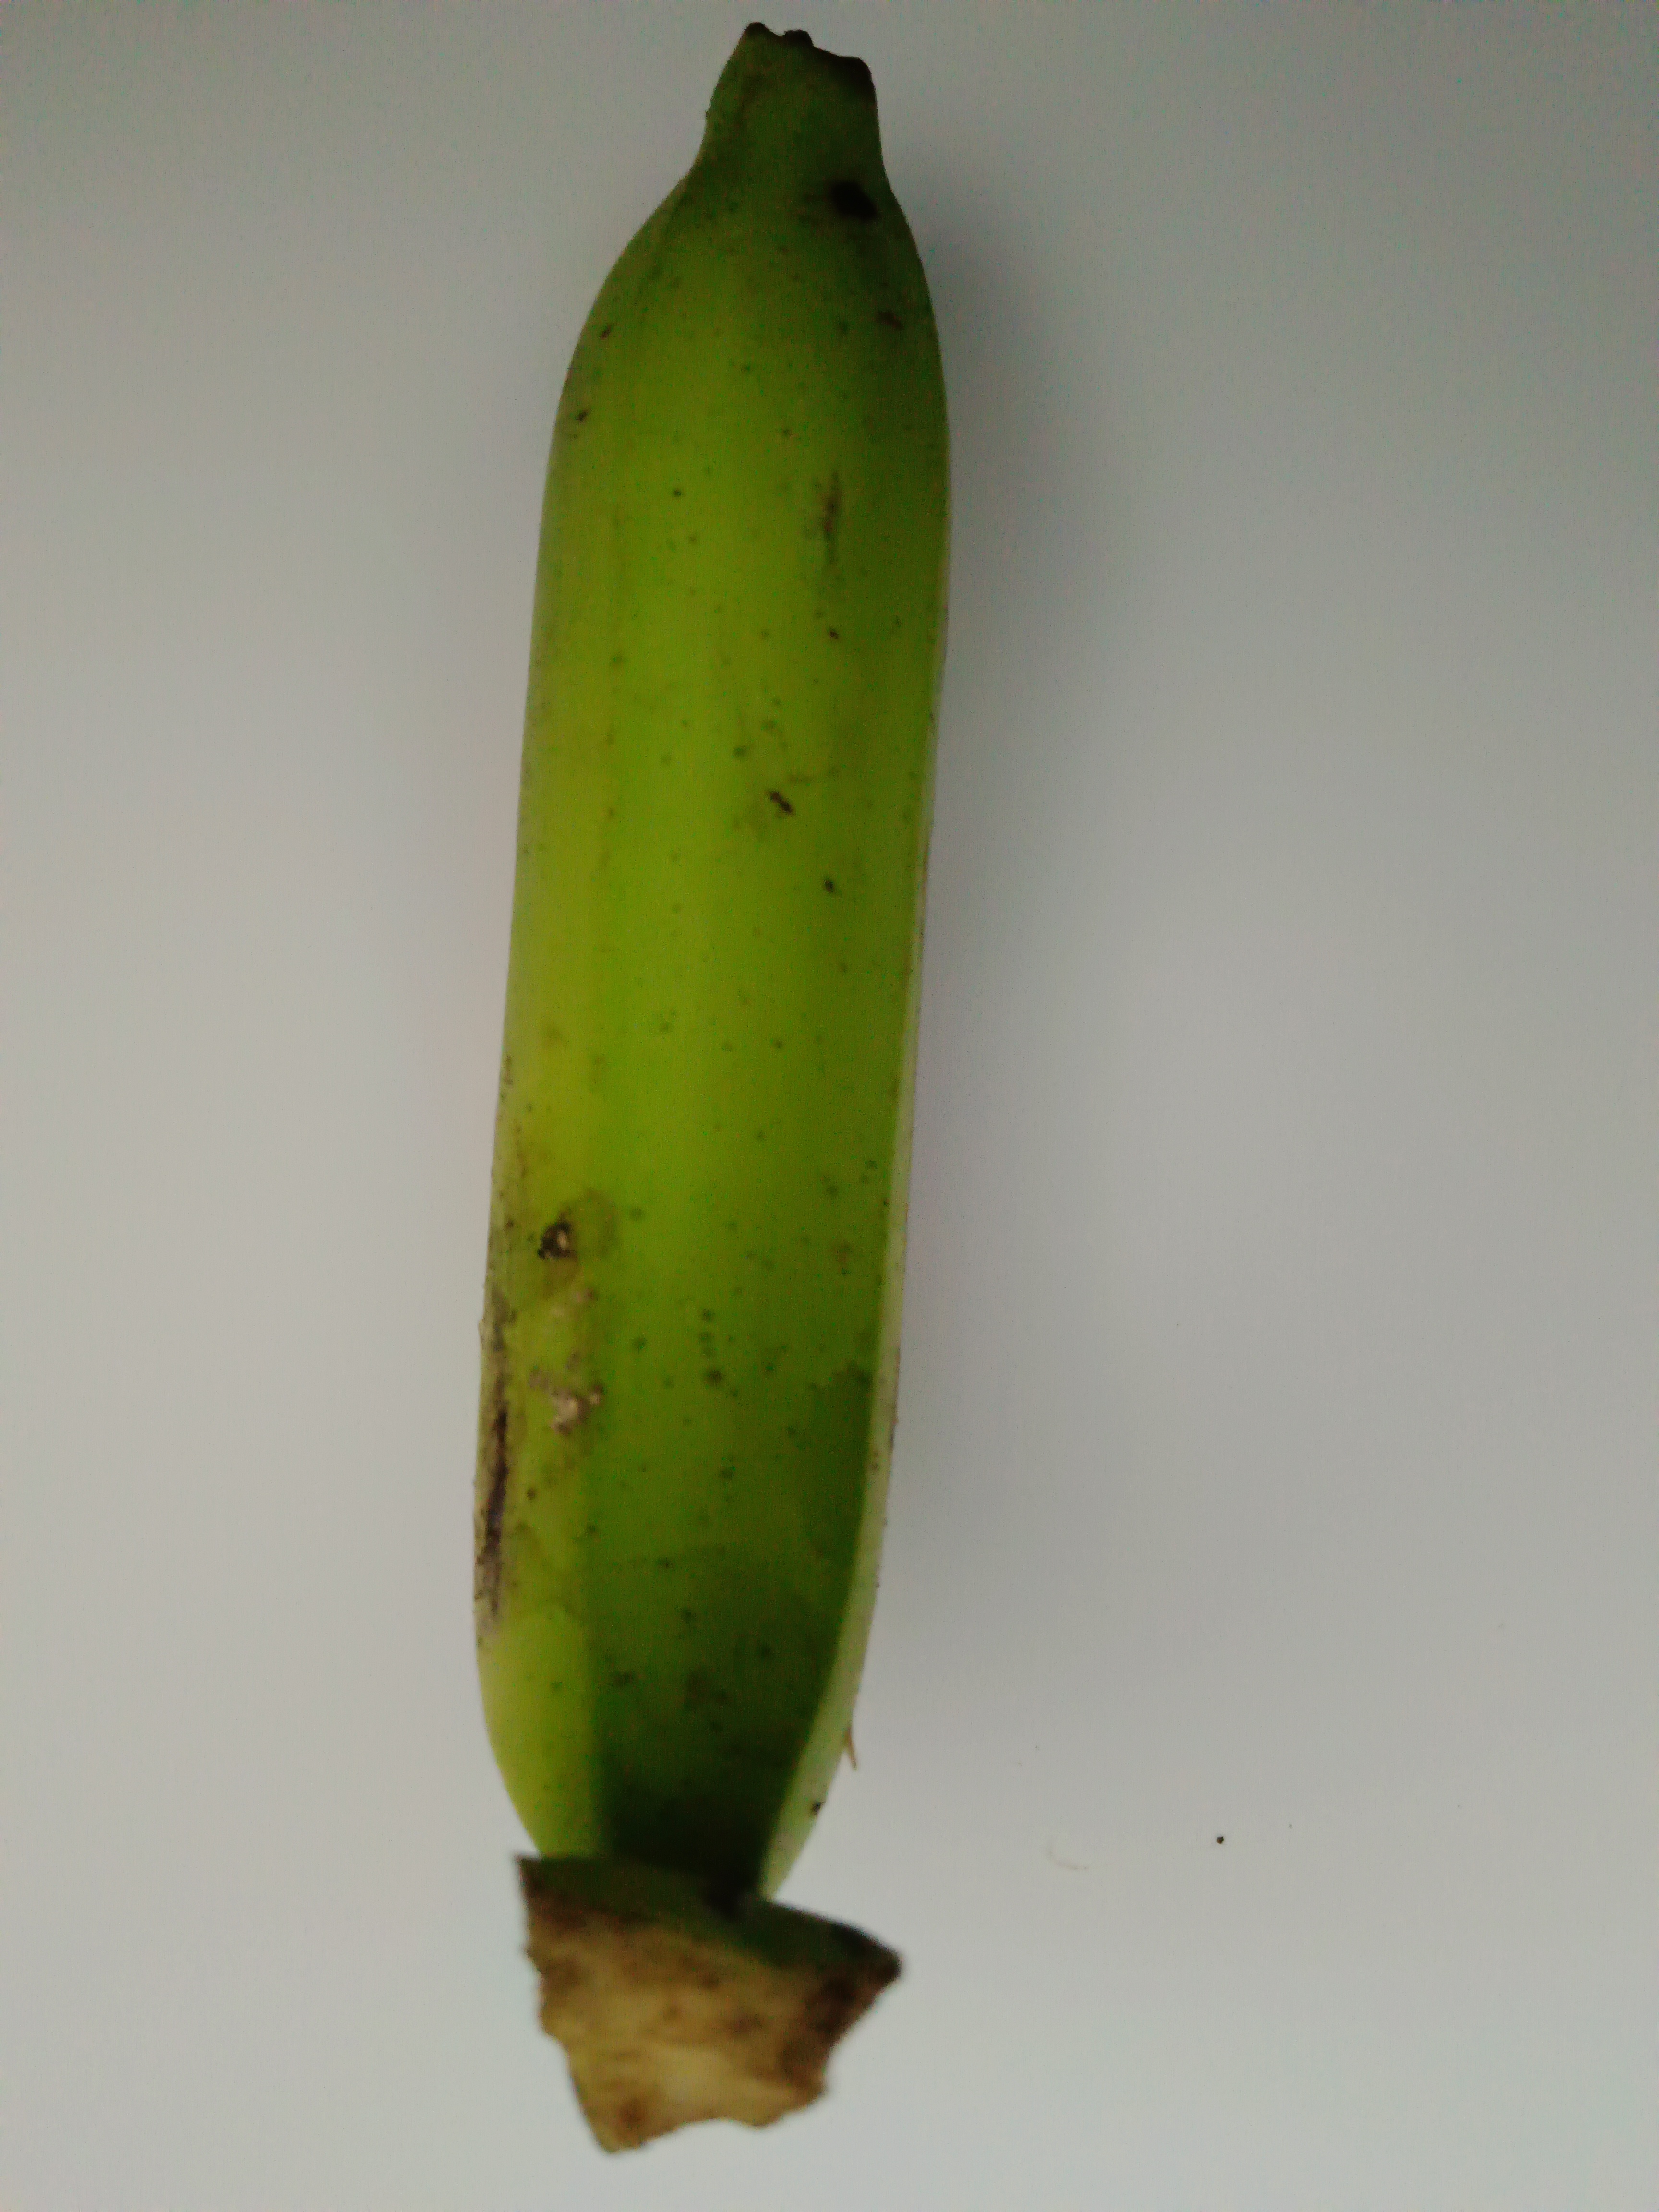
Banana variety: Shagor